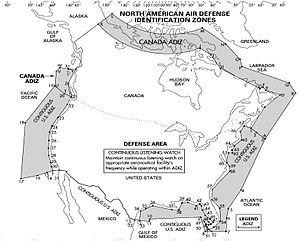
Une air defense identification zone est un espace aérien au-dessus de la terre ou de l'eau dans lequel l'identification, la localisation et le contrôle des aéronefs civils sont effectués dans l'intérêt de la sécurité nationale. Ils peuvent s'étendre au-delà du territoire d'un pays pour donner au pays plus de temps pour répondre aux aéronefs éventuellement hostiles. Le concept d'une ADIZ n'est défini dans aucun traité international et n'est réglementé par aucun organisme international.